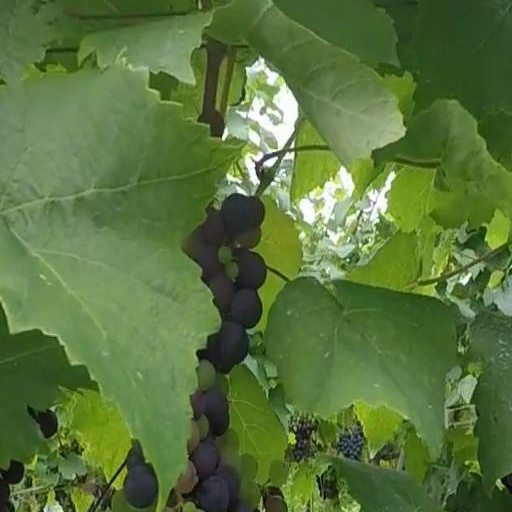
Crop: grape